Band keratopathy

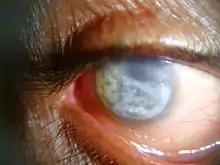
Band keratopathy of a 60-year-old male

Signs and symptoms of band keratopathy include eye pain and decreased visual acuity.